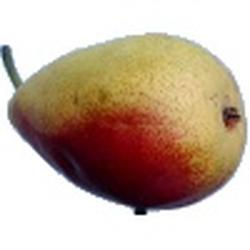
Label: Pear